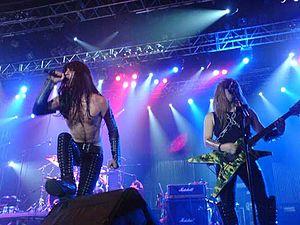
Massacration est un groupe de heavy metal humoristique brésilien, originaire de Petrópolis, à Rio de Janeiro. Le groupe s'autoproclame « groupe de heavy metal le meilleur et plus classique, la source d'inspiration derrière la plupart des groupes de heavy depuis 1985, dont les membres chevelus ont influencé toute la culture heavy metal. » Durant son existence, le groupe se composait de Detonator, Blond Hammet, Jimmy « The Hammer », Headmaster et Metal Avenger.